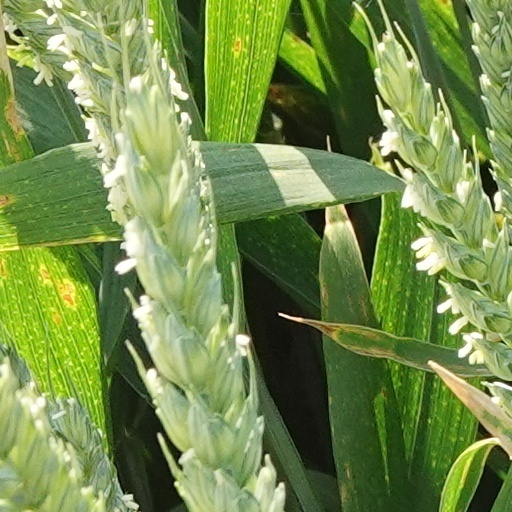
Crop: wheat